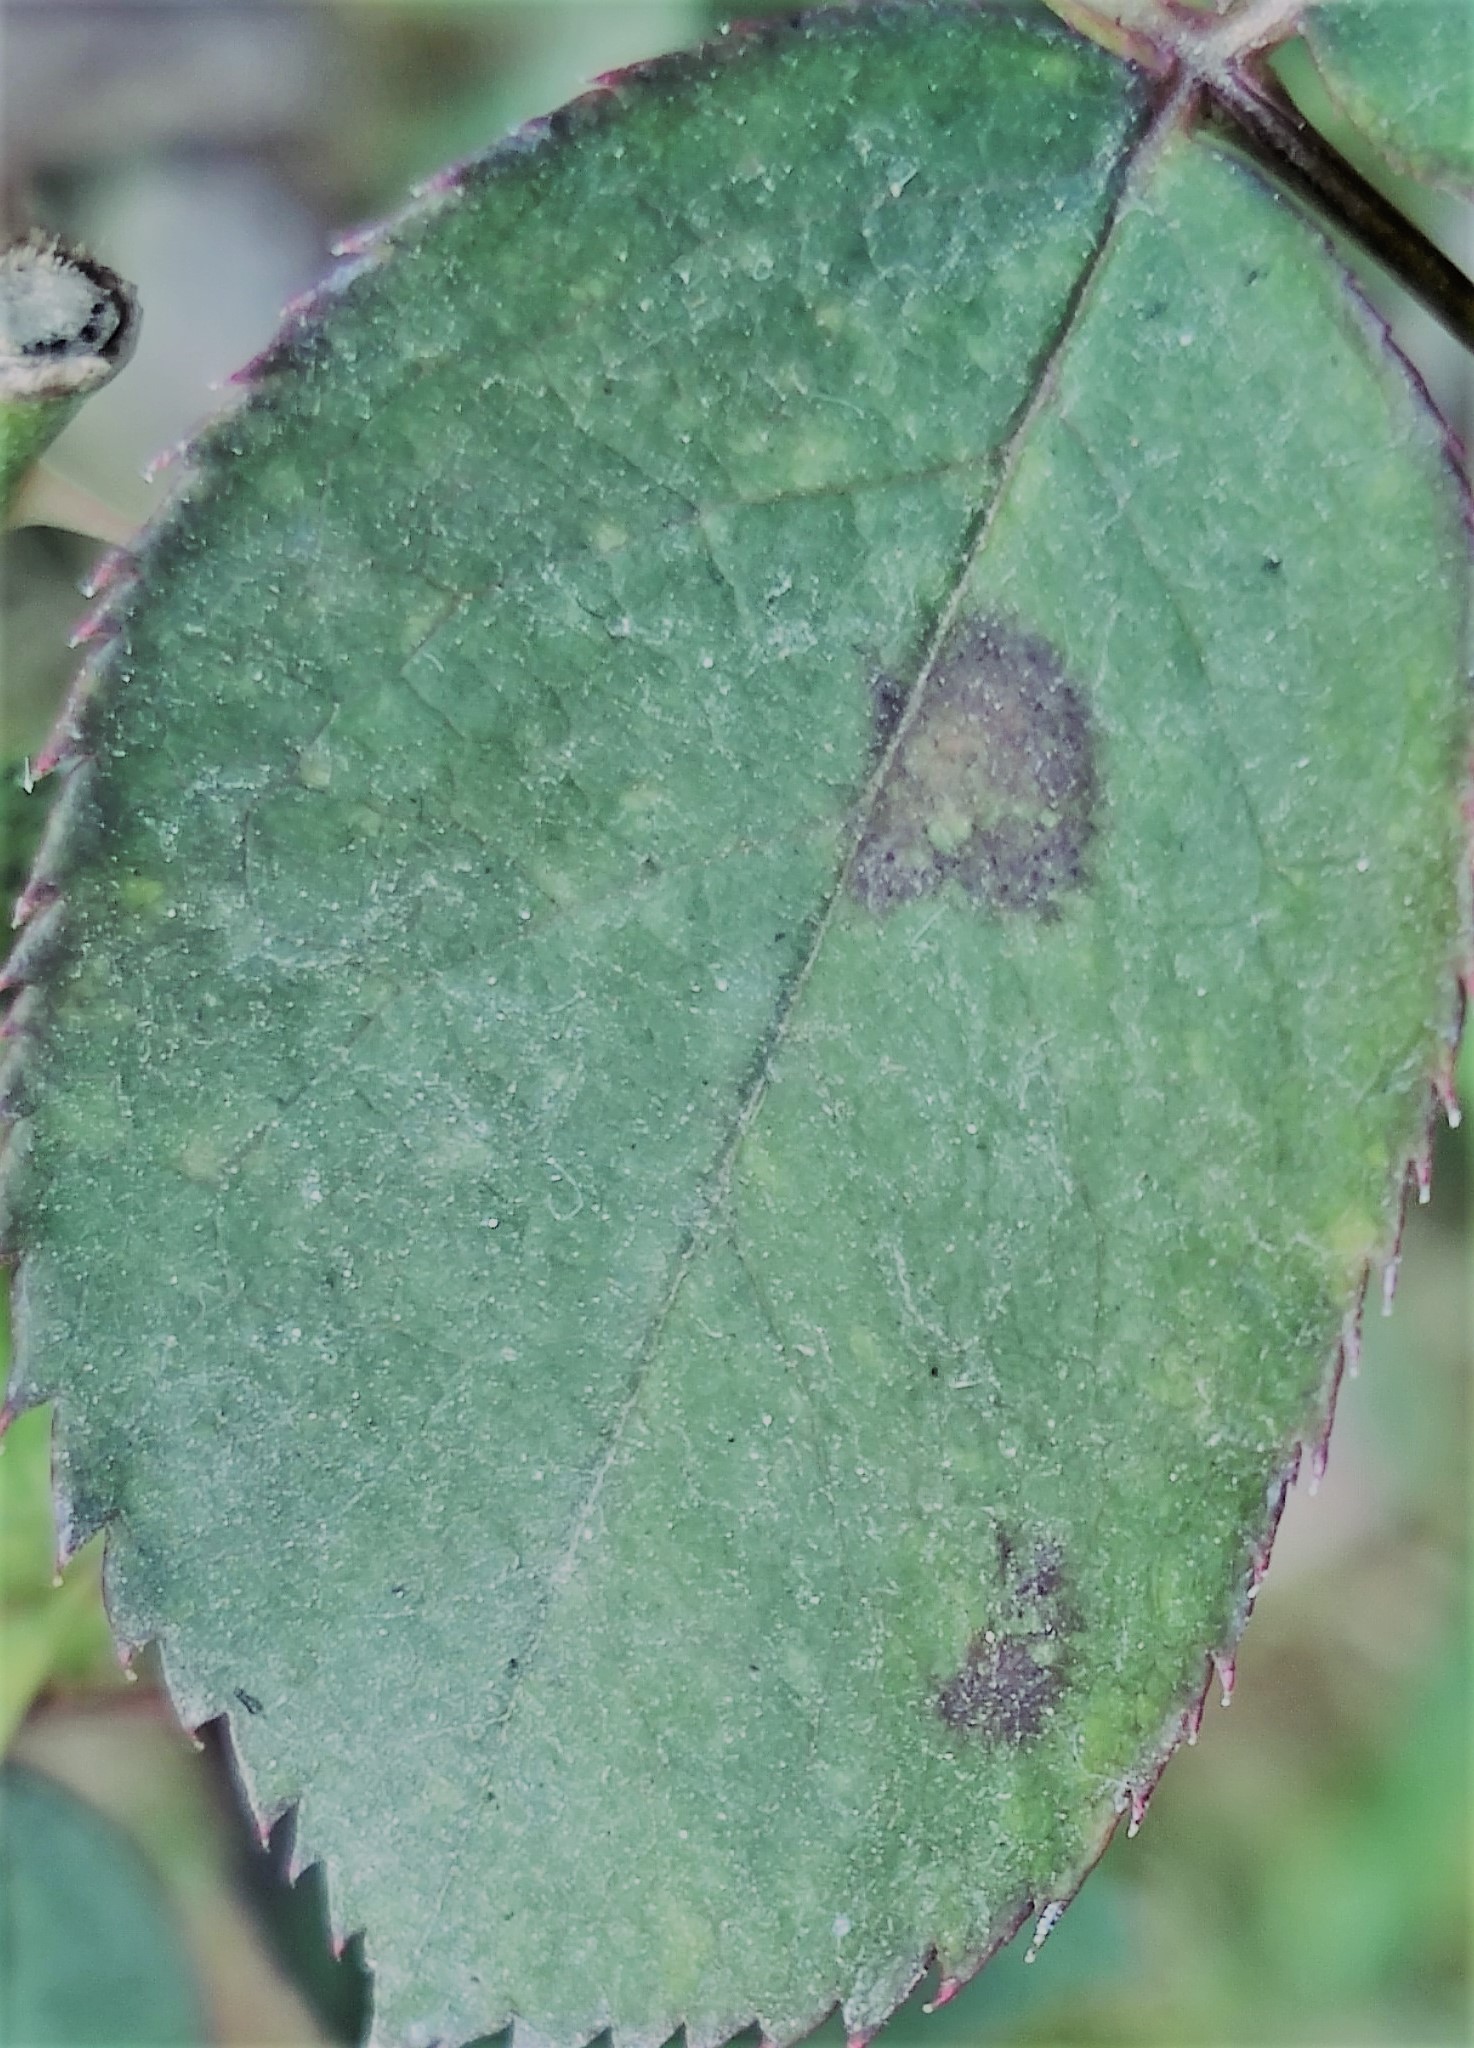
Label: Black Spot